Dooly Building

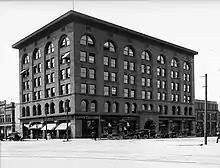
Dooly Block, Salt Lake City, Utah

The Dooly Building was an office building designed by architect Louis Sullivan in Salt Lake City, Utah, at 109 West Second South Street. It was one of four buildings Sullivan designed in the western United States. Built in 1892, it was demolished in 1964. It was described by the Historic American Buildings Survey as the best work by Sullivan in the west. The building's contractor was Bernard Henry Lichter. Tenants included a post office, the Alta Club, and offices of architects and engineers. The Dooly Building was named for John E. Dooly, a member of the building's investment syndicate and a prominent civic leader.